Liechtenstein–Russia relations

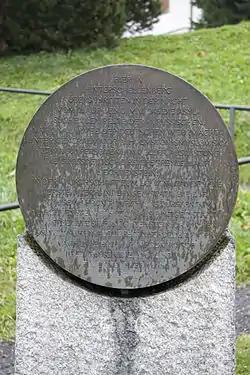
Monument to the First Russian National Army in Hinterschellenberg, Liechtenstein.

Liechtenstein remained neutral throughout World War II, and its neutrality was not violated by any of the combatants. The Soviet Union had been on the side of the Allies since 1941.